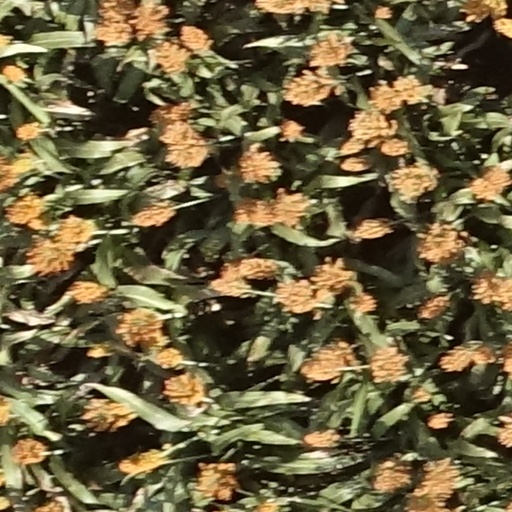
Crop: sorghum